Sorrell and Son (1934 film)

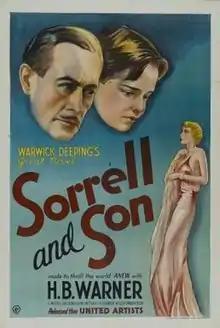
Theatrical release poster

Sorrell and Son is a 1934 British drama film directed by Jack Raymond and written by Lydia Hayward. The film stars H. B. Warner, Margot Grahame, Peter Penrose, Hugh Williams and Winifred Shotter. It was made by the producer Herbert Wilcox at British and Dominion Elstree Studios. It is based on the 1925 novel of the same title by Warwick Deeping. A silent version had previously been released in 1927, also starring Warner.